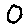
Label: 0